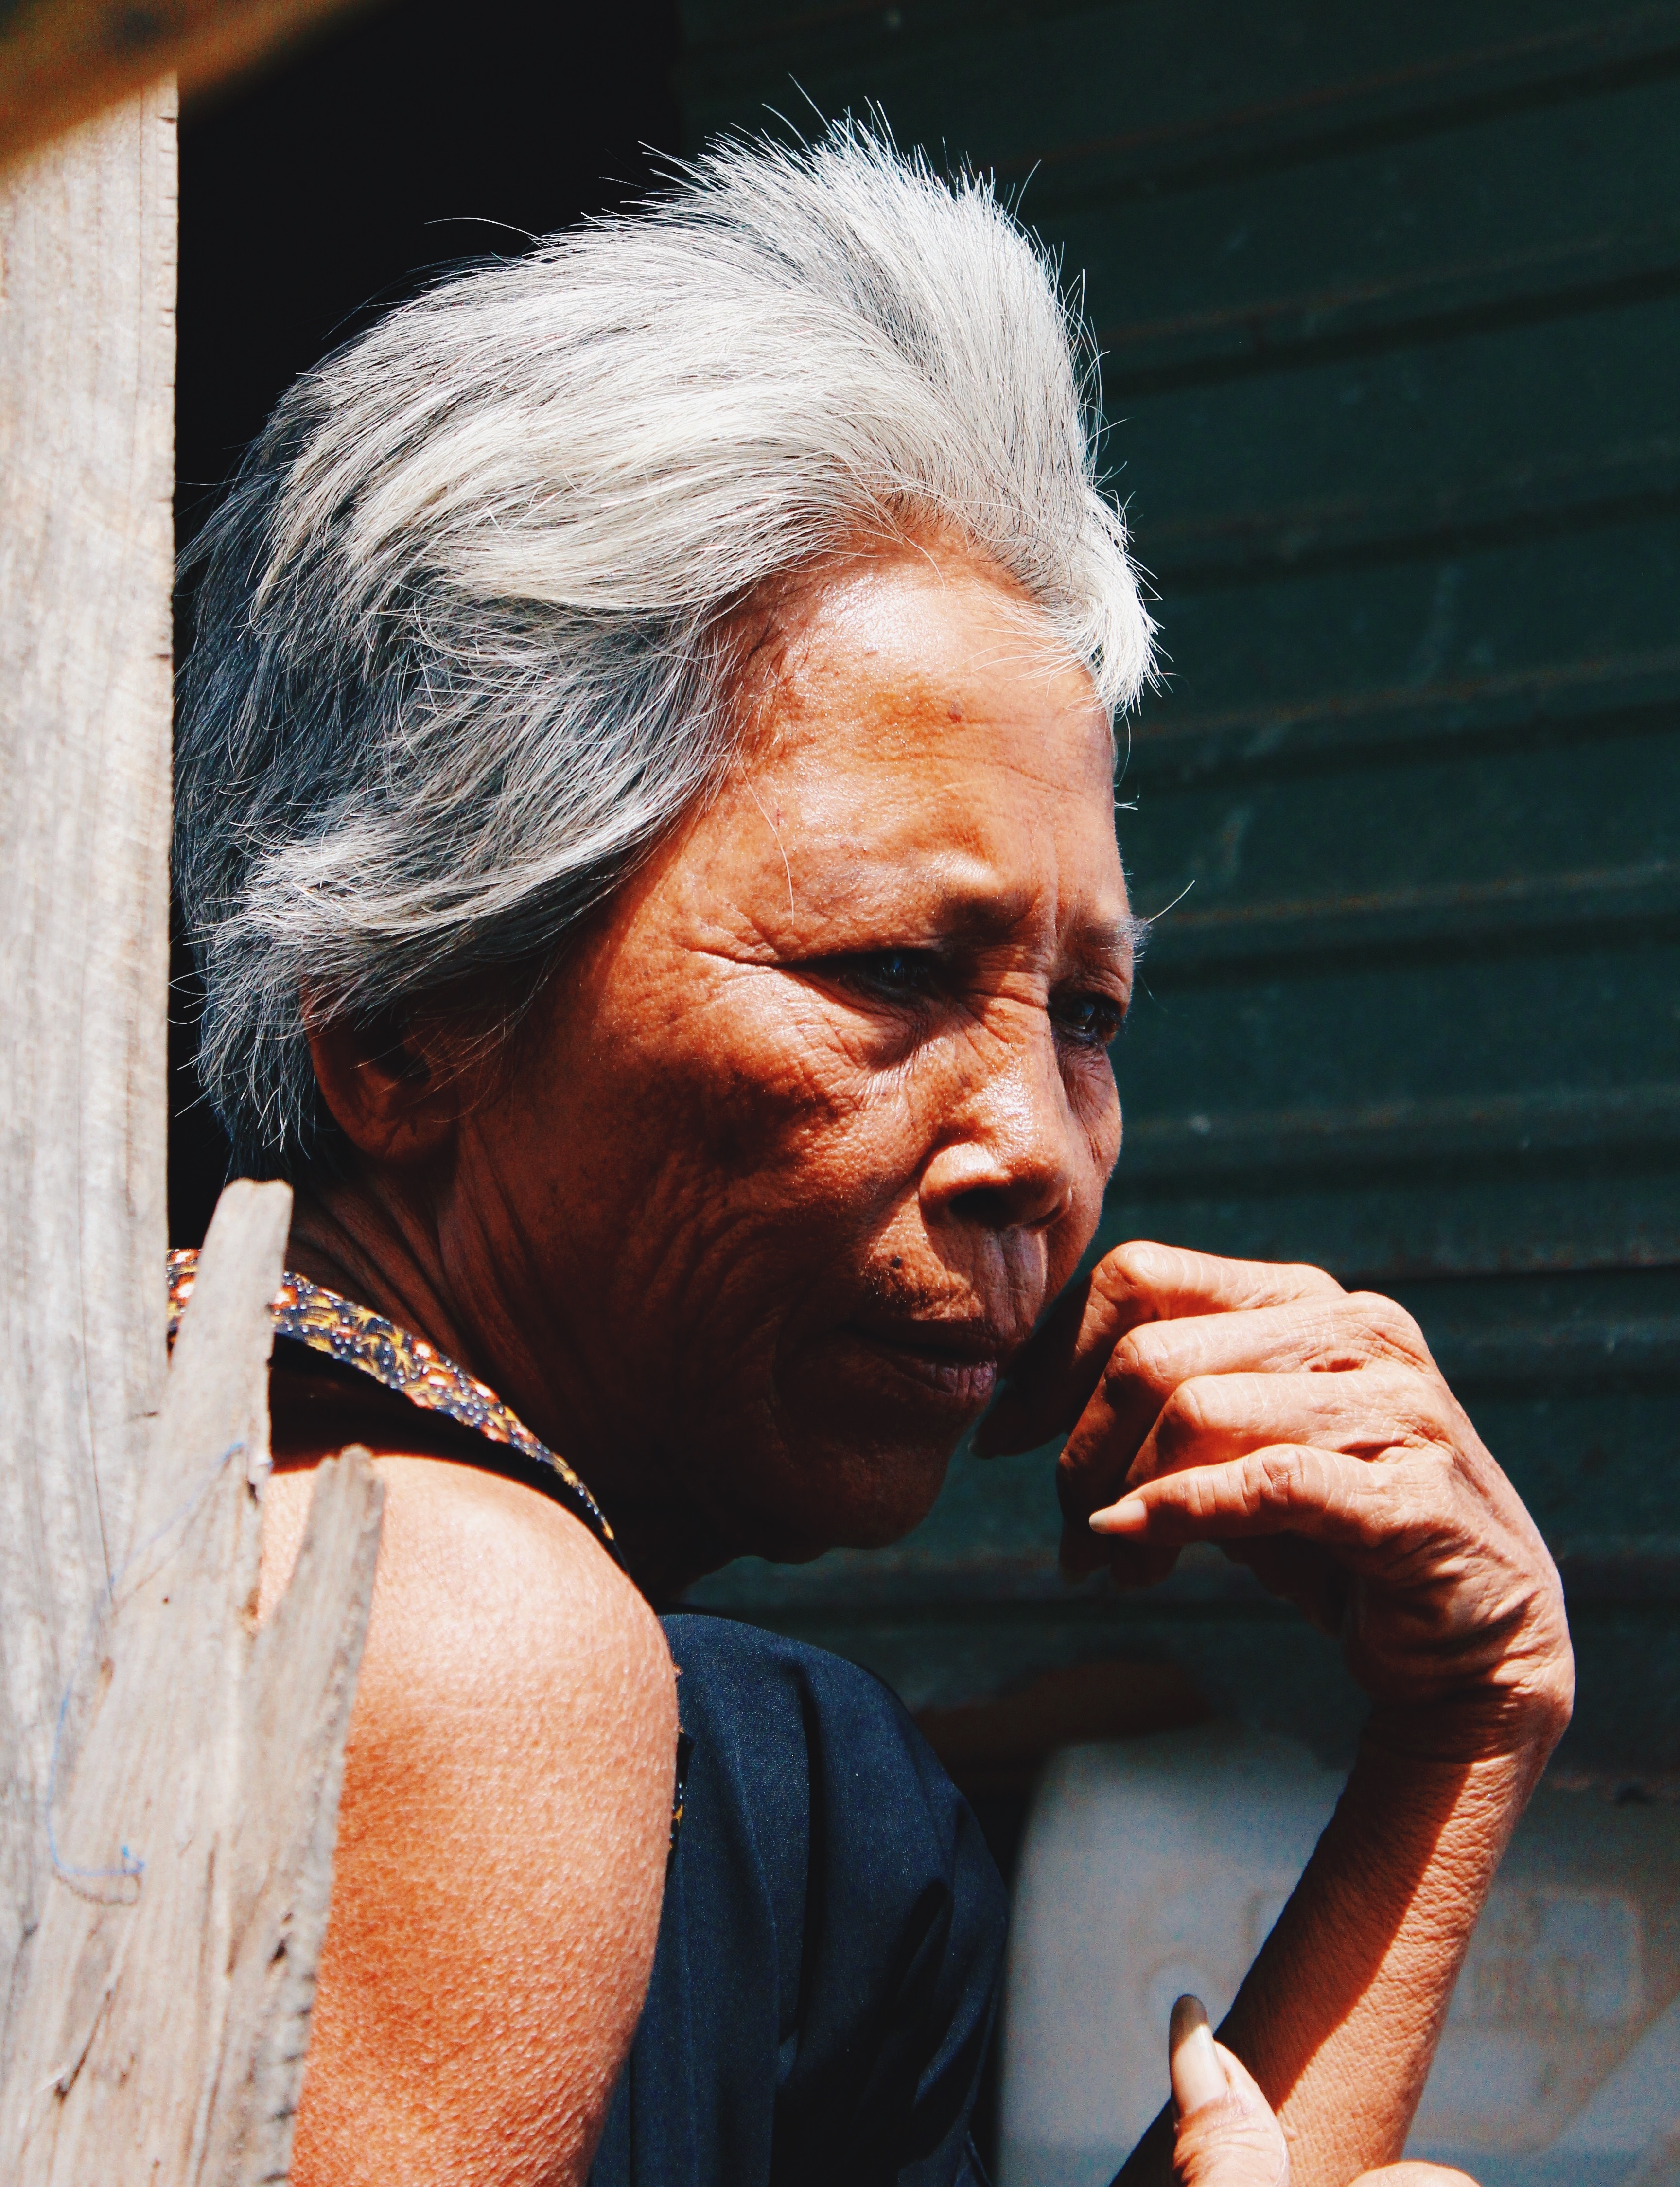
man, person, woman, hair, old, male, female, portrait, gray, lady, facial expression, hairstyle, grandmother, elder, face, nose, head, senior, adult, aged, retired, mature, wrinkles, elderly woman, facial hair